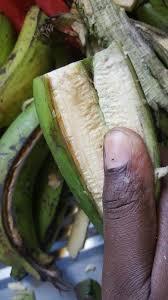
Hapa tunaona mtu ambaye ameshika ndizi yenye haijaiva vizuri, yeye amekata katikati na kupasua na zingine hapa kando yake zimepasuka,na zingine zinaelekea kuiva.